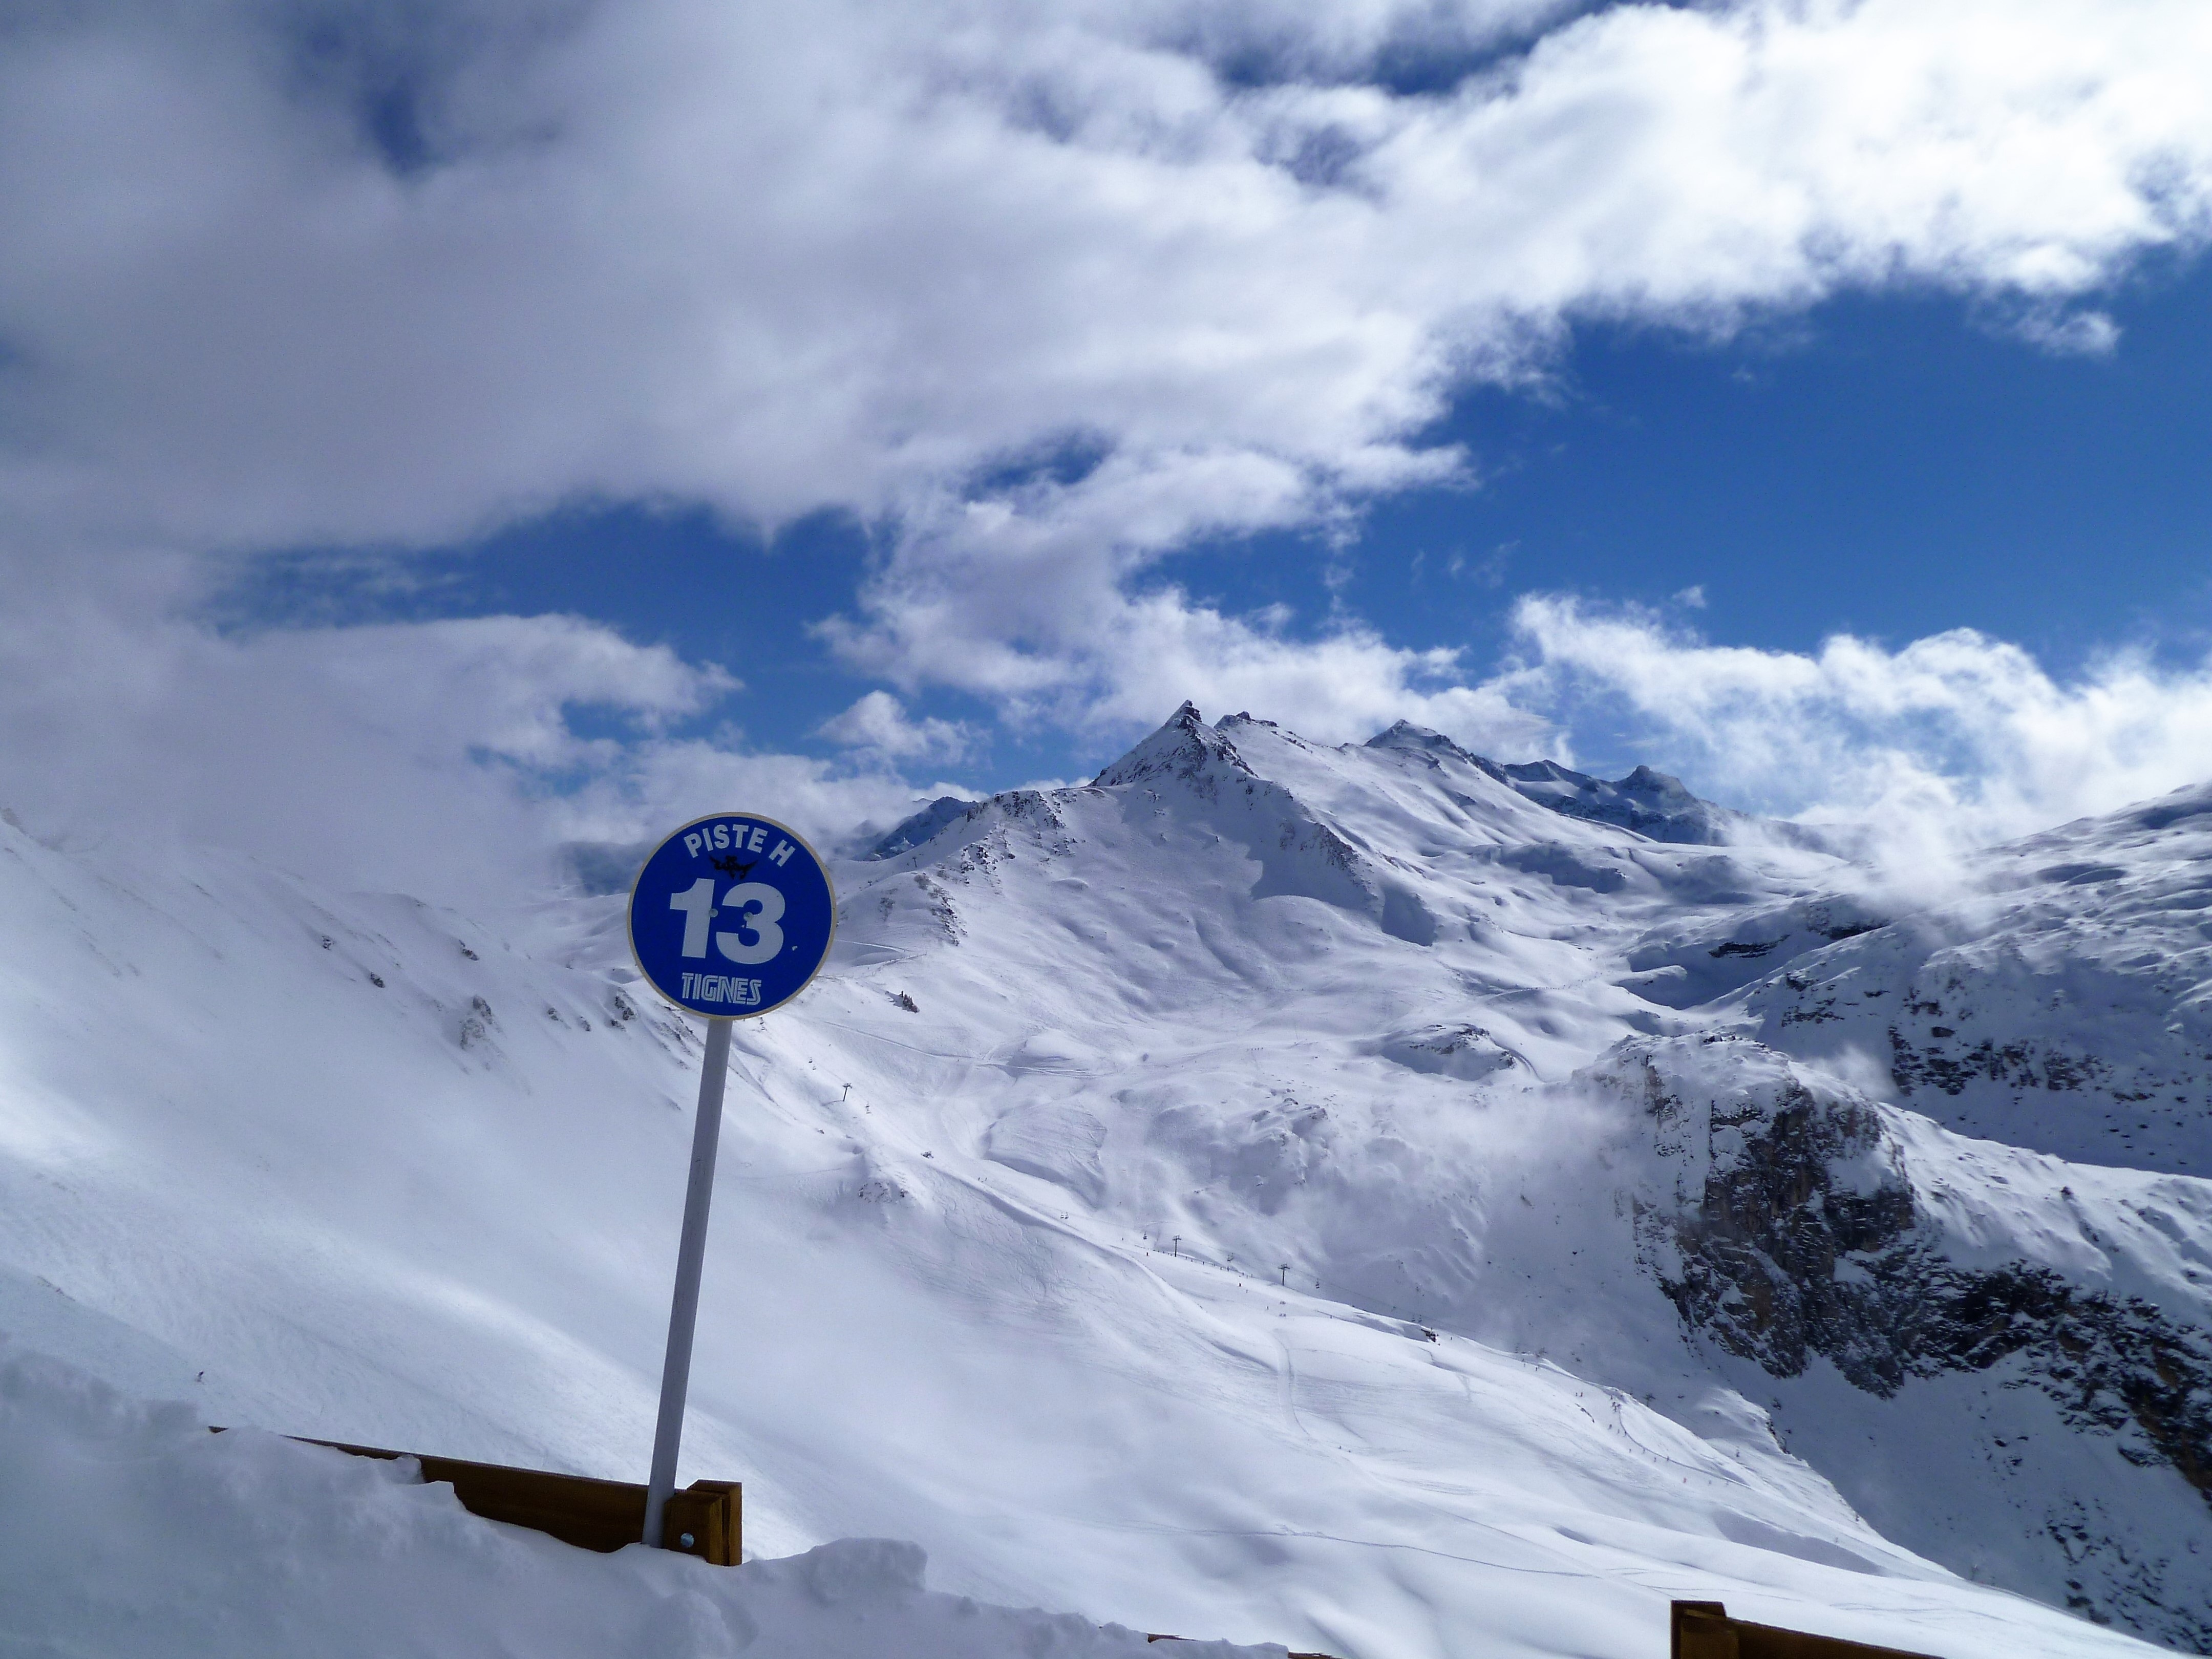
landscape, nature, mountain, snow, cold, winter, cloud, sky, white, sport, mountain range, vacation, slope, weather, alpine, extreme, extreme sport, skiing, sports equipment, winter sport, sunny, sports, resort, alps, 13, piste, atmosphere of earth, mountainous landforms, geological phenomenon